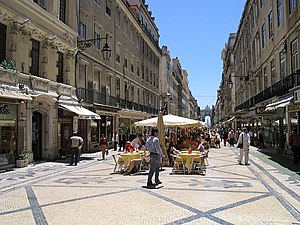
Baixa Pombalina
rua Augusta i Baixa Pombaline
Baixa Pombalina er et område, som dækker omkring 235.620 kvadratmeter i det centrale Lissabon, hovedstaden i Portugal. Det består af et netværk af gader nord for Praça do Comércio, omtrent mellem Cais do Sodré og Alfama-distriktet neden for Lissabon Slot, og strækker sig mod nord i retning af Rossio- og Figueira-pladserne og Avenida da Liberdade, en træ-omkranset boulevard kendt for sine skrædder-butikker og caféer.